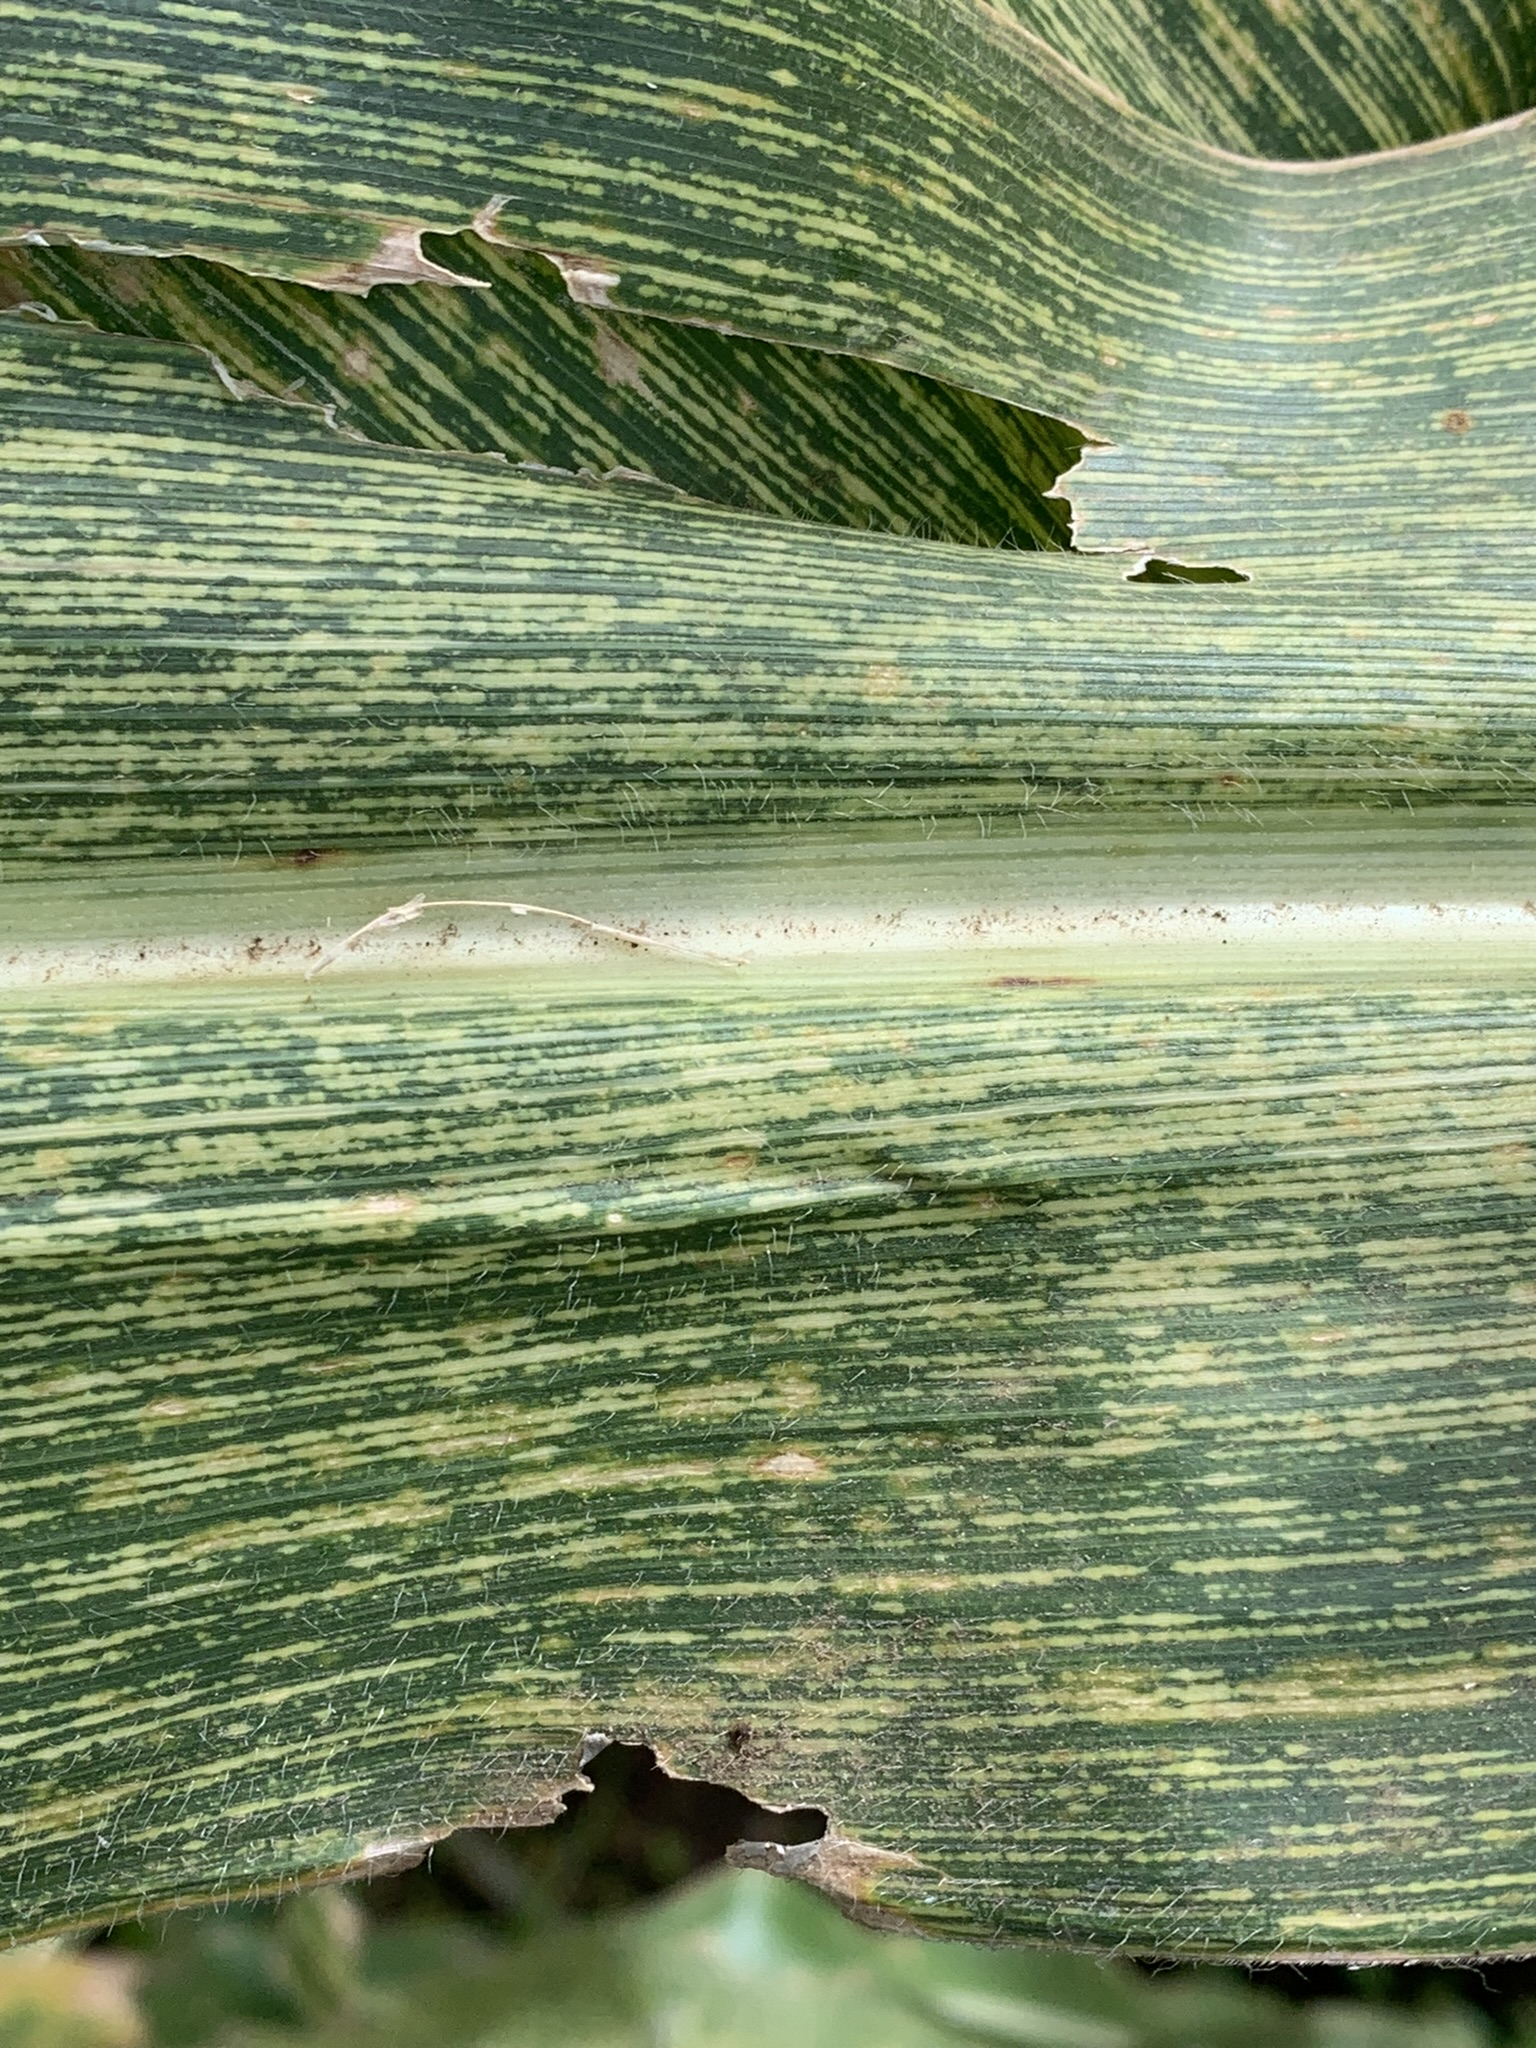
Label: MSV